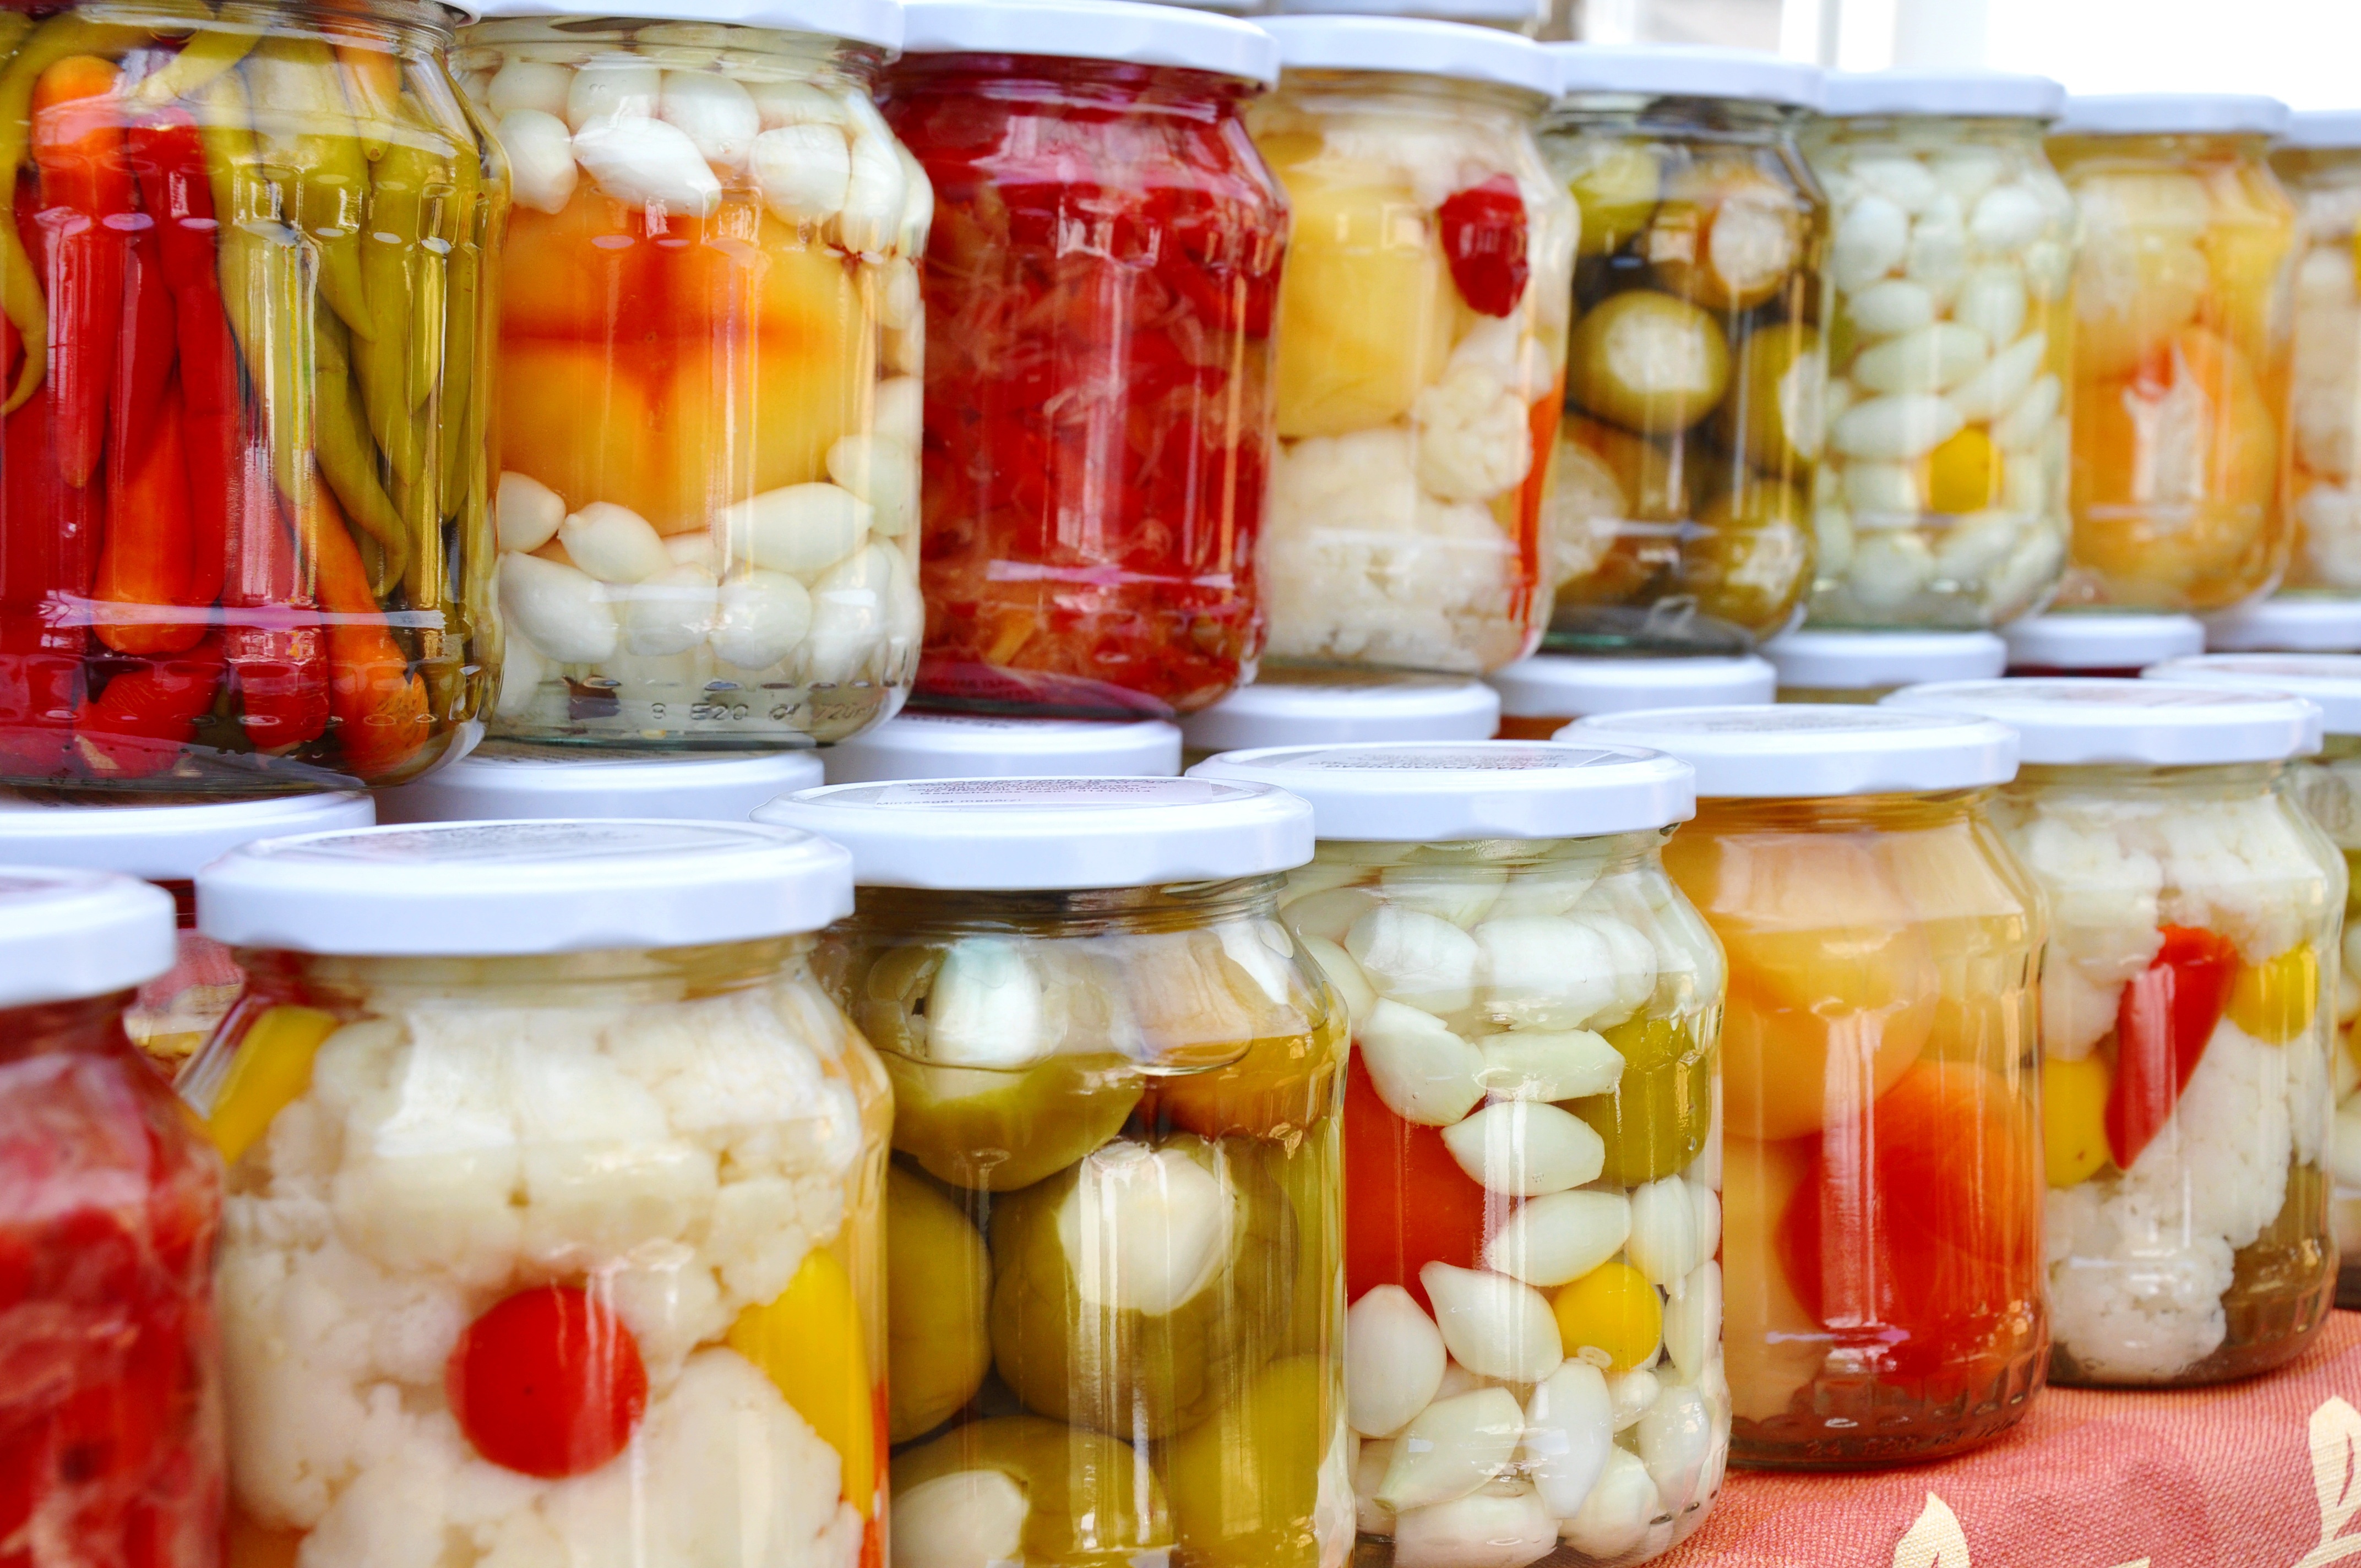
dish, food, produce, vegetable, cuisine, asian food, pickles, canning, mixed, pickling, food preservation, tursu, pickled foods